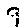
Label: 9